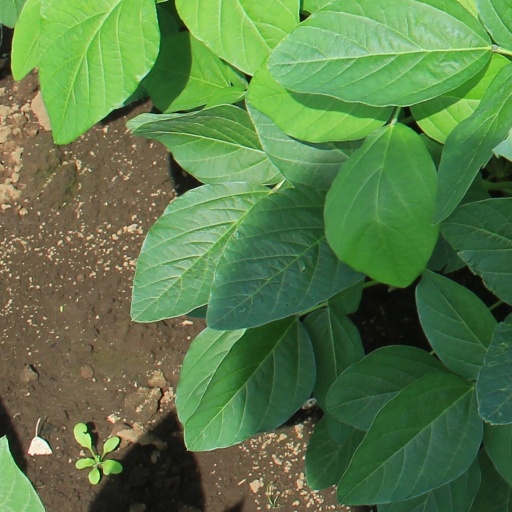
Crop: soybean